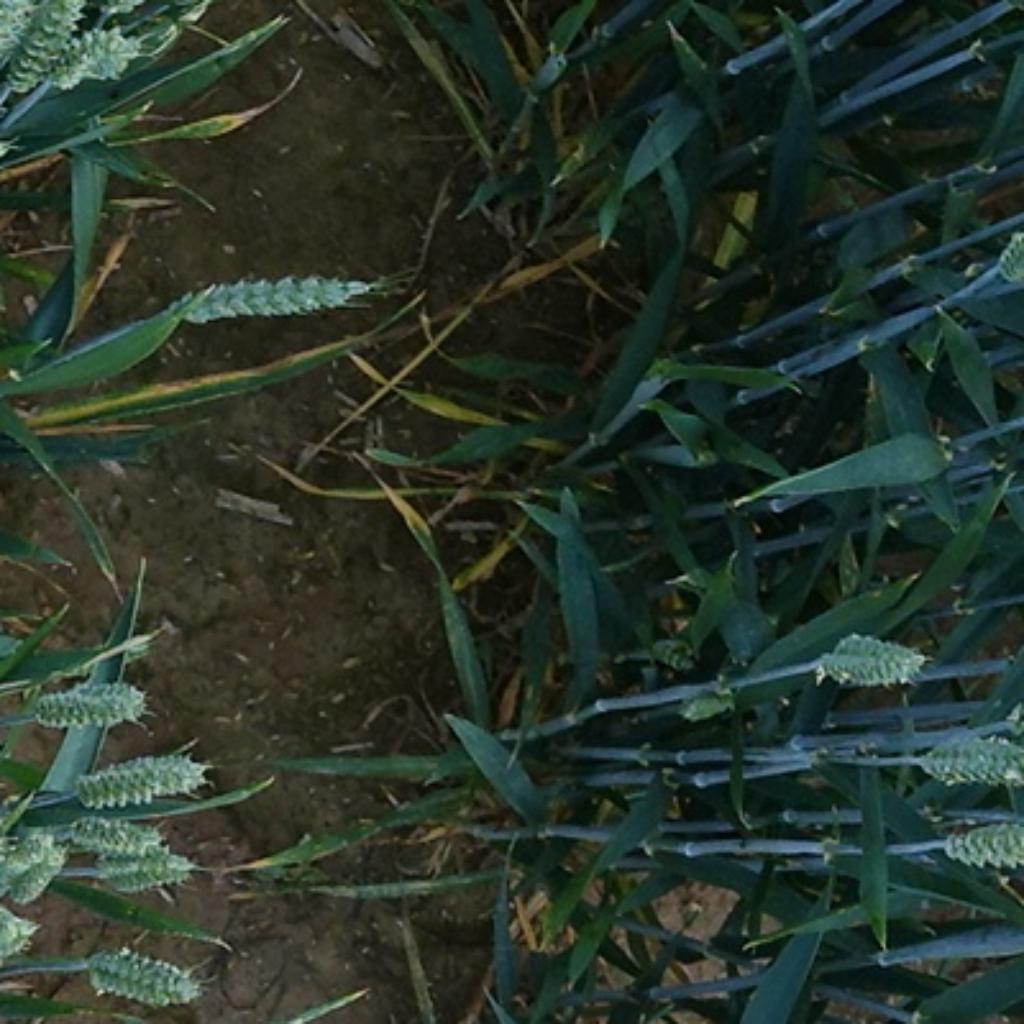
Country: France
Location: VLB
Wheat development stage: Filling